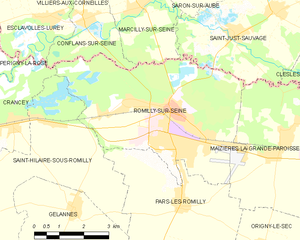
Carte des communes françaises: Romilly-sur-Seine